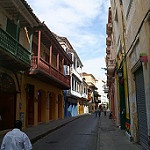
Scene: Outdoor